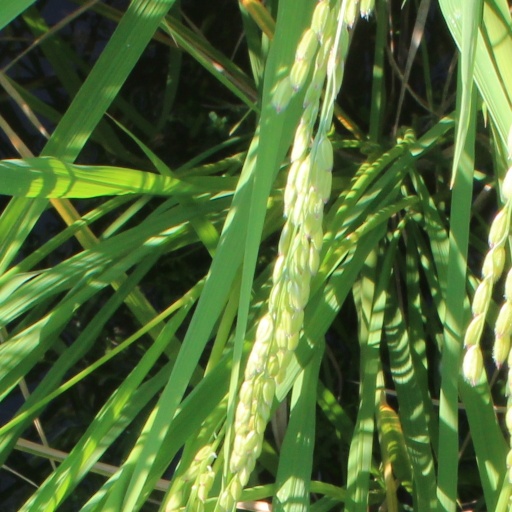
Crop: rice